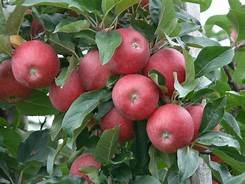
Label: apple